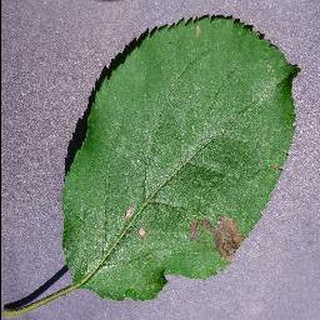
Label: apple_black_rot